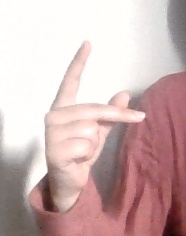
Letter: dha